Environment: real
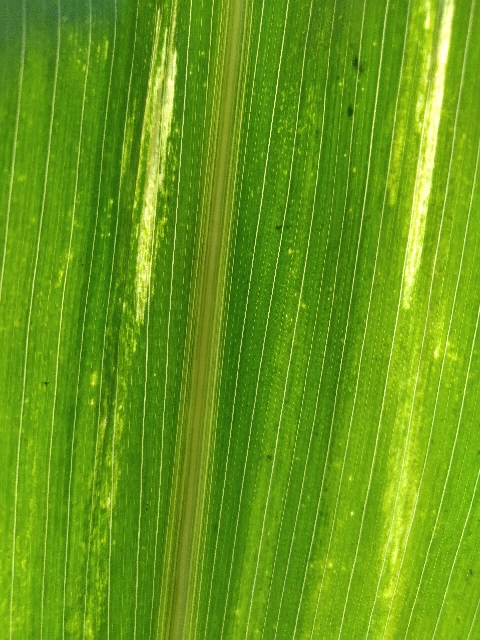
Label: lethal_necrosis